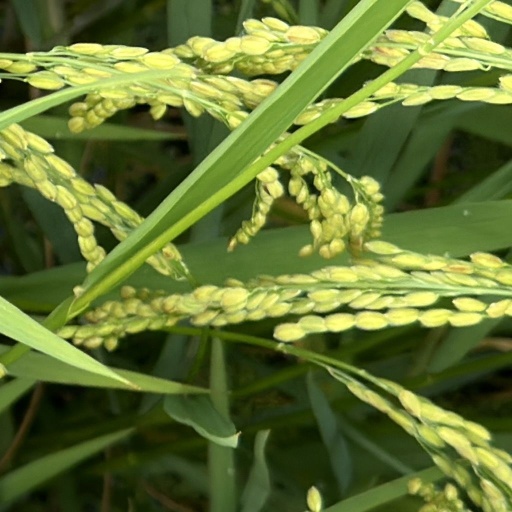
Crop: rice